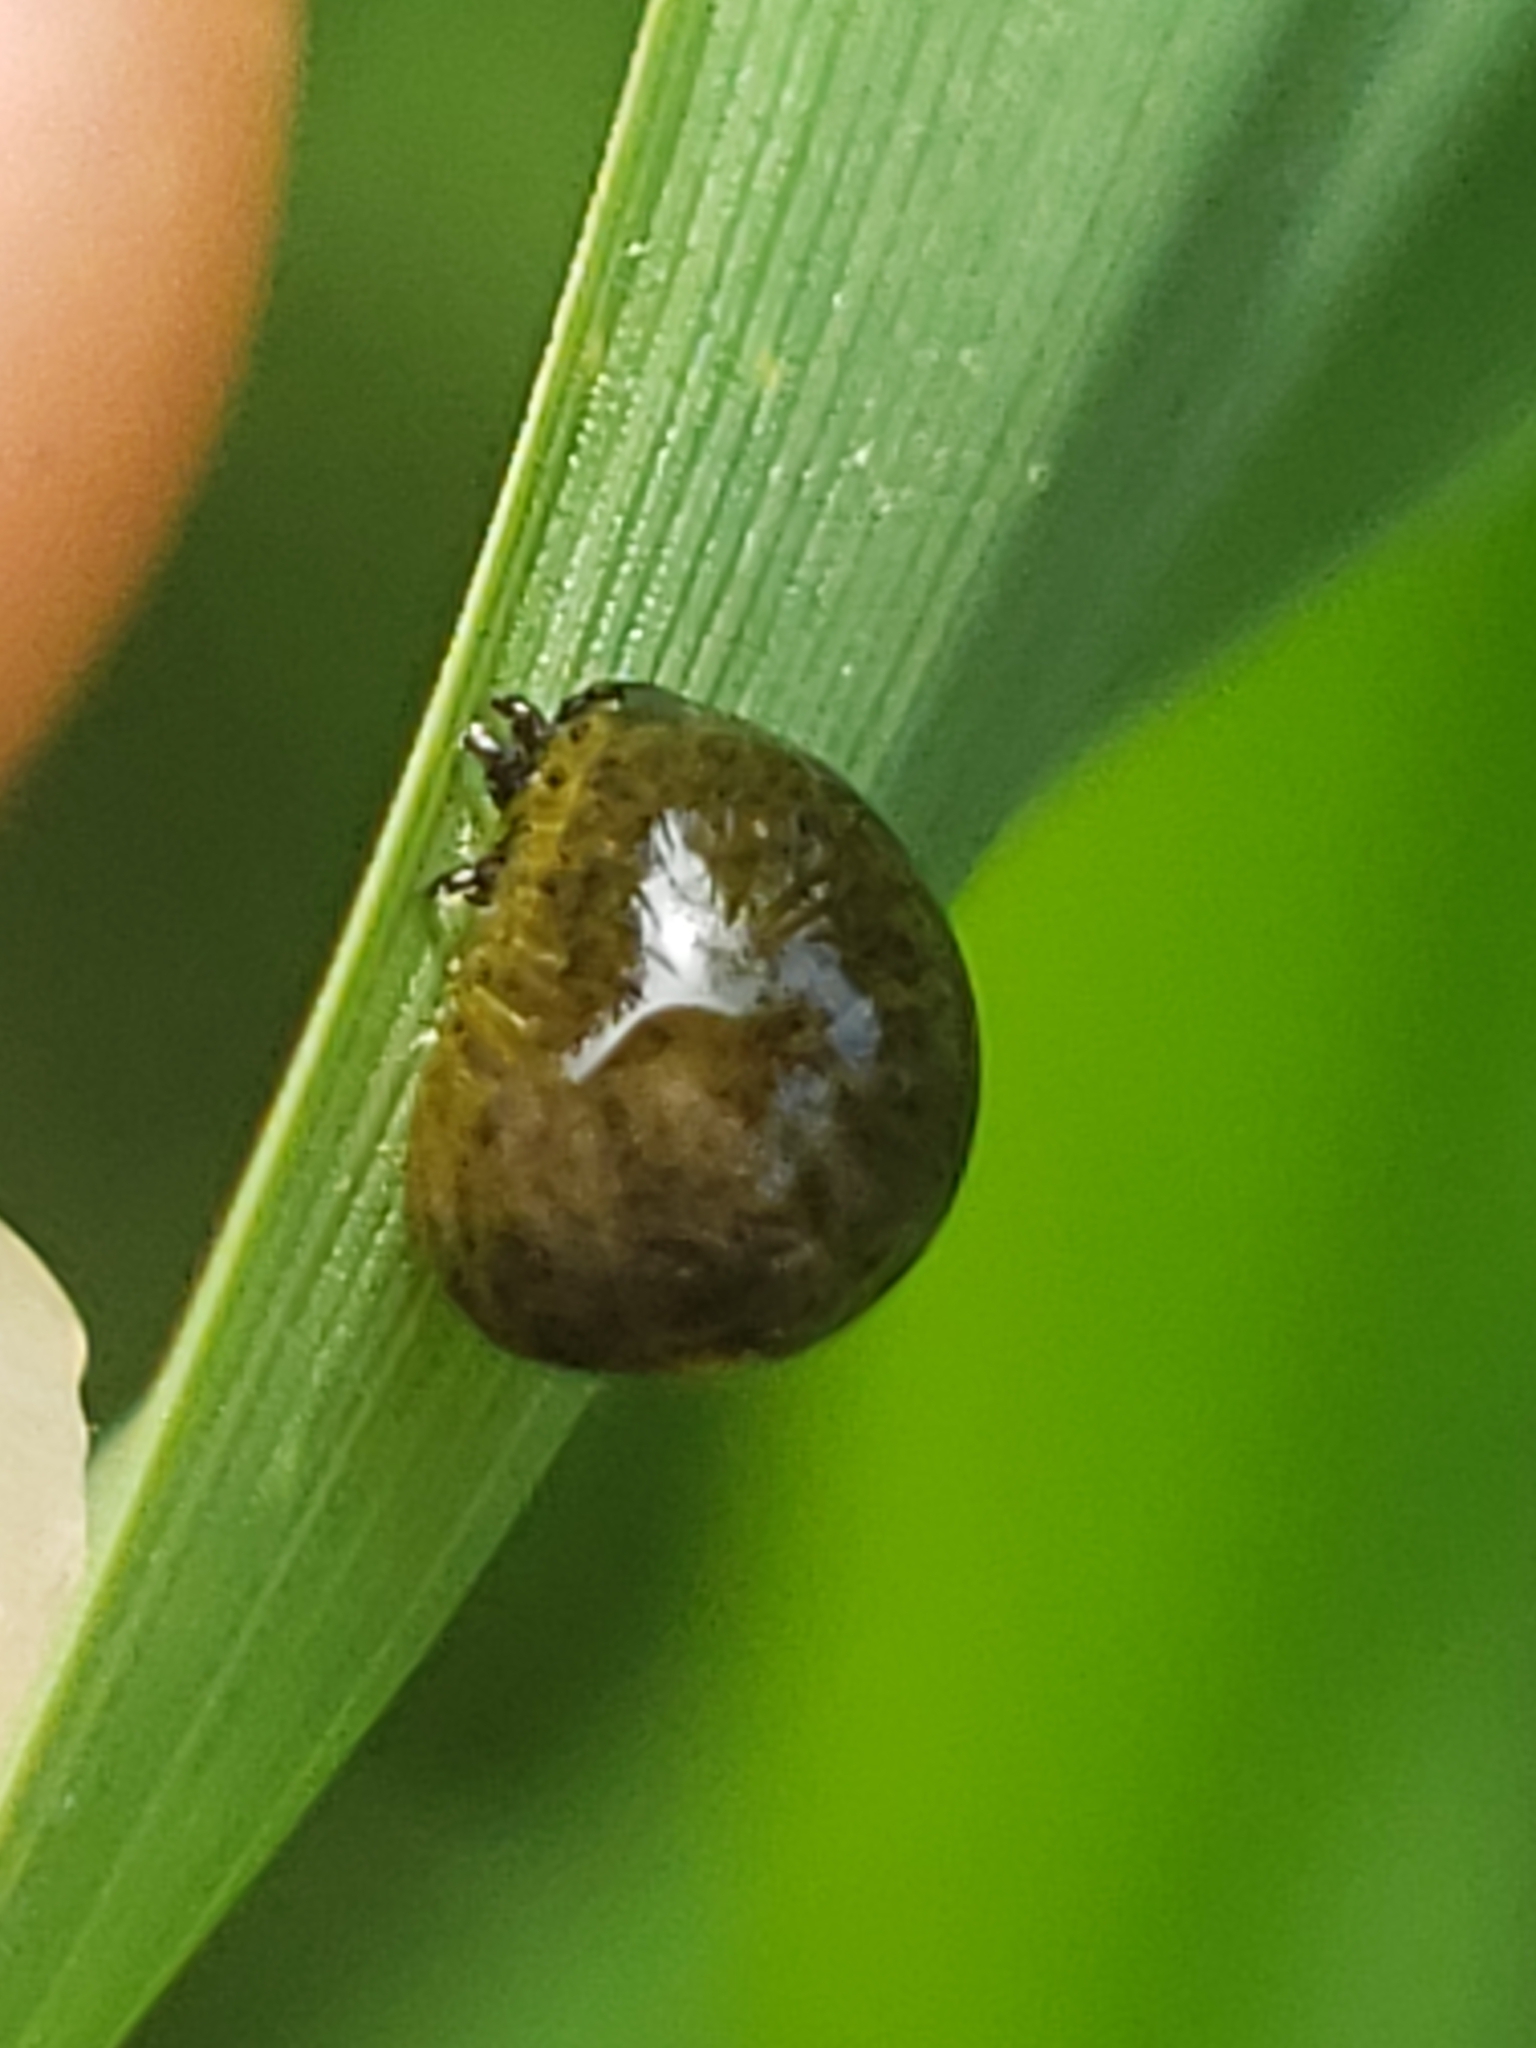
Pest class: cereal_leaf_beetle